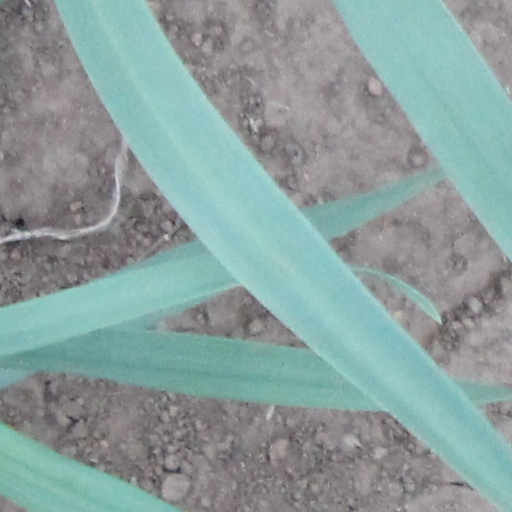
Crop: wheat